Culture of Quebec

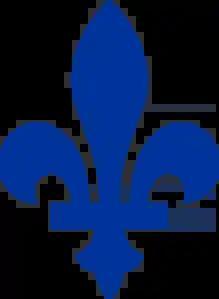
Quebec's fleur-de-lis are most often blue or white.

Sports in Quebec constitutes an essential dimension of Quebec culture. The practice of sports and outdoor activities in Quebec was influenced largely by its geography and climate.